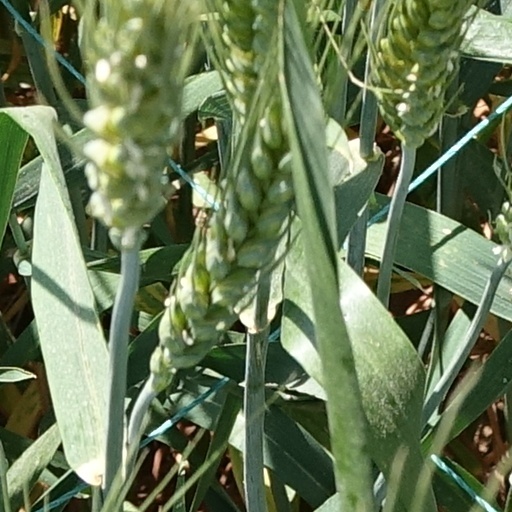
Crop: wheat